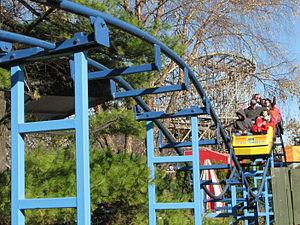
Schlitterbahn Waterpark Resort
Cedar Point est un parc d'attractions situé à Sandusky dans l'Ohio, aux États-Unis, sur une péninsule du lac Érié. Il détient plusieurs records, dont celui du parc ayant le plus d'attractions, 69 manèges. Parmi elles, se trouvent 17 montagnes russes dont le Top Thrill Dragster, qui a battu plusieurs records